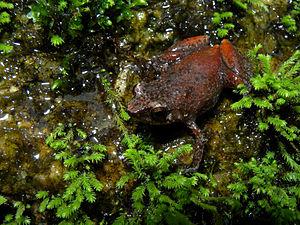
Stumpffia est un genre d'amphibiens de la famille des Microhylidae.